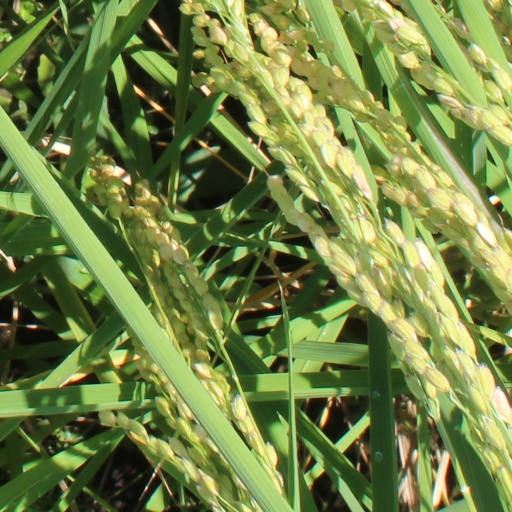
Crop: rice